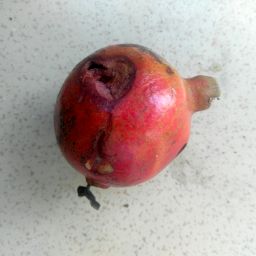
Fruit: Pomegranate
Quality: Bad